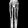
Label: Trouser